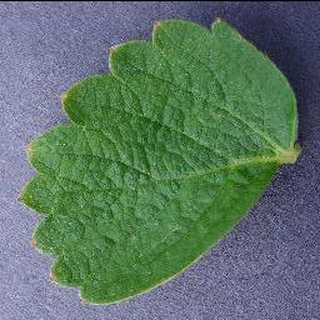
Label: healthy_strawberry